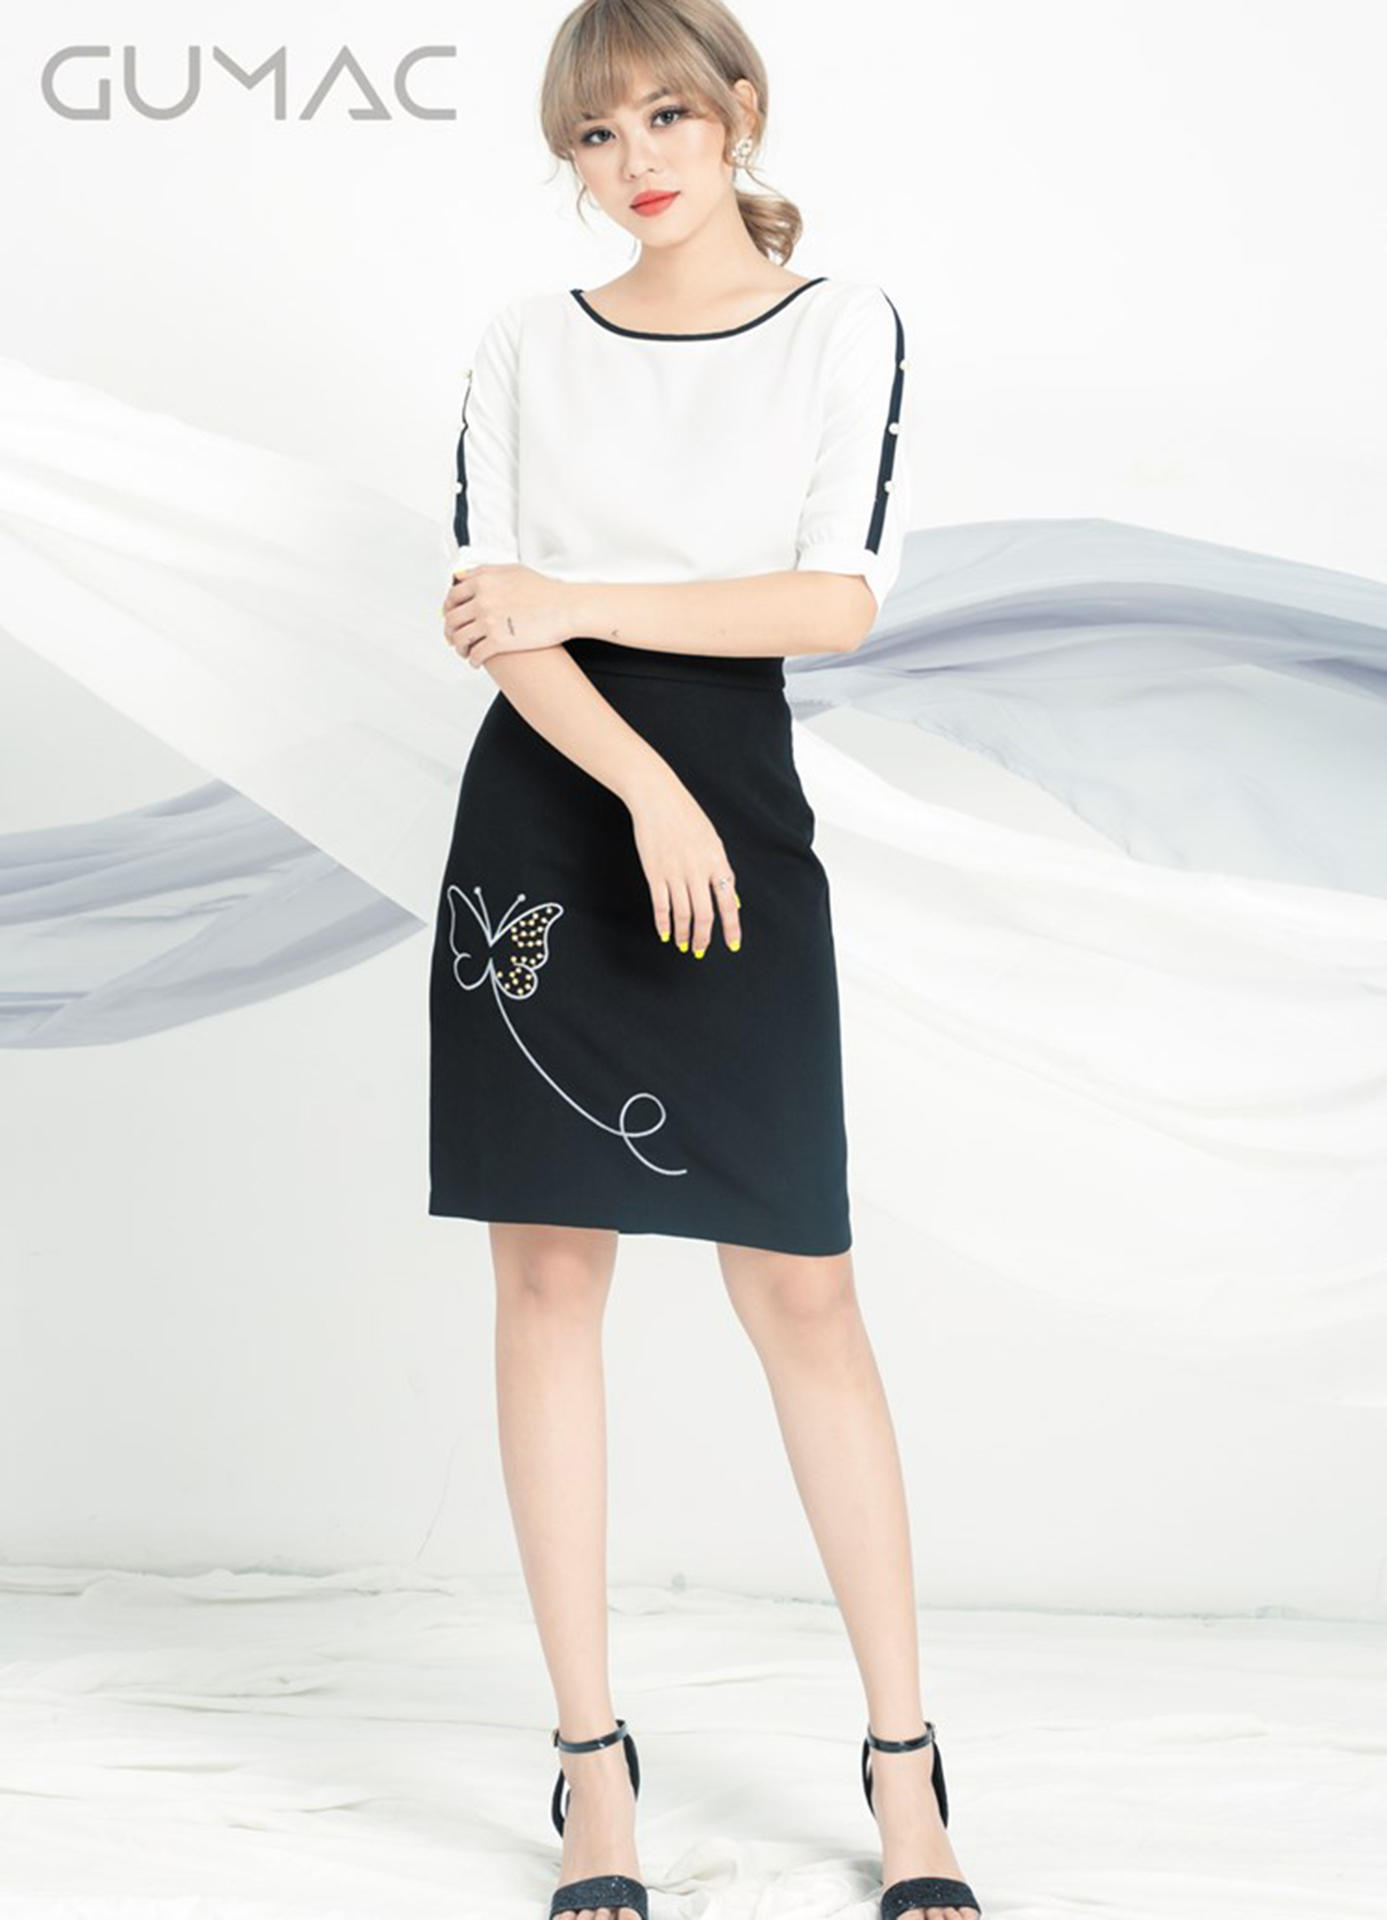
fashion, clothing, white, dress, shoulder, neck, fashion model, Pencil skirt, sleeve, waist, footwear, joint, knee, leg, a line, formal wear, cocktail dress, fashion design, Sheath dress, t shirt, black and white, shoe, style